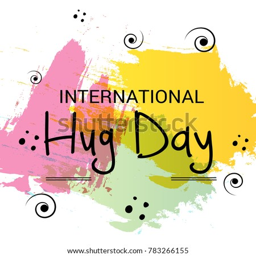
vector illustration of a banner for holiday .